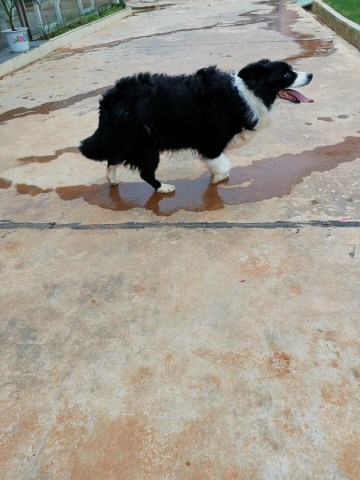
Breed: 2594-n000109-Border_collie